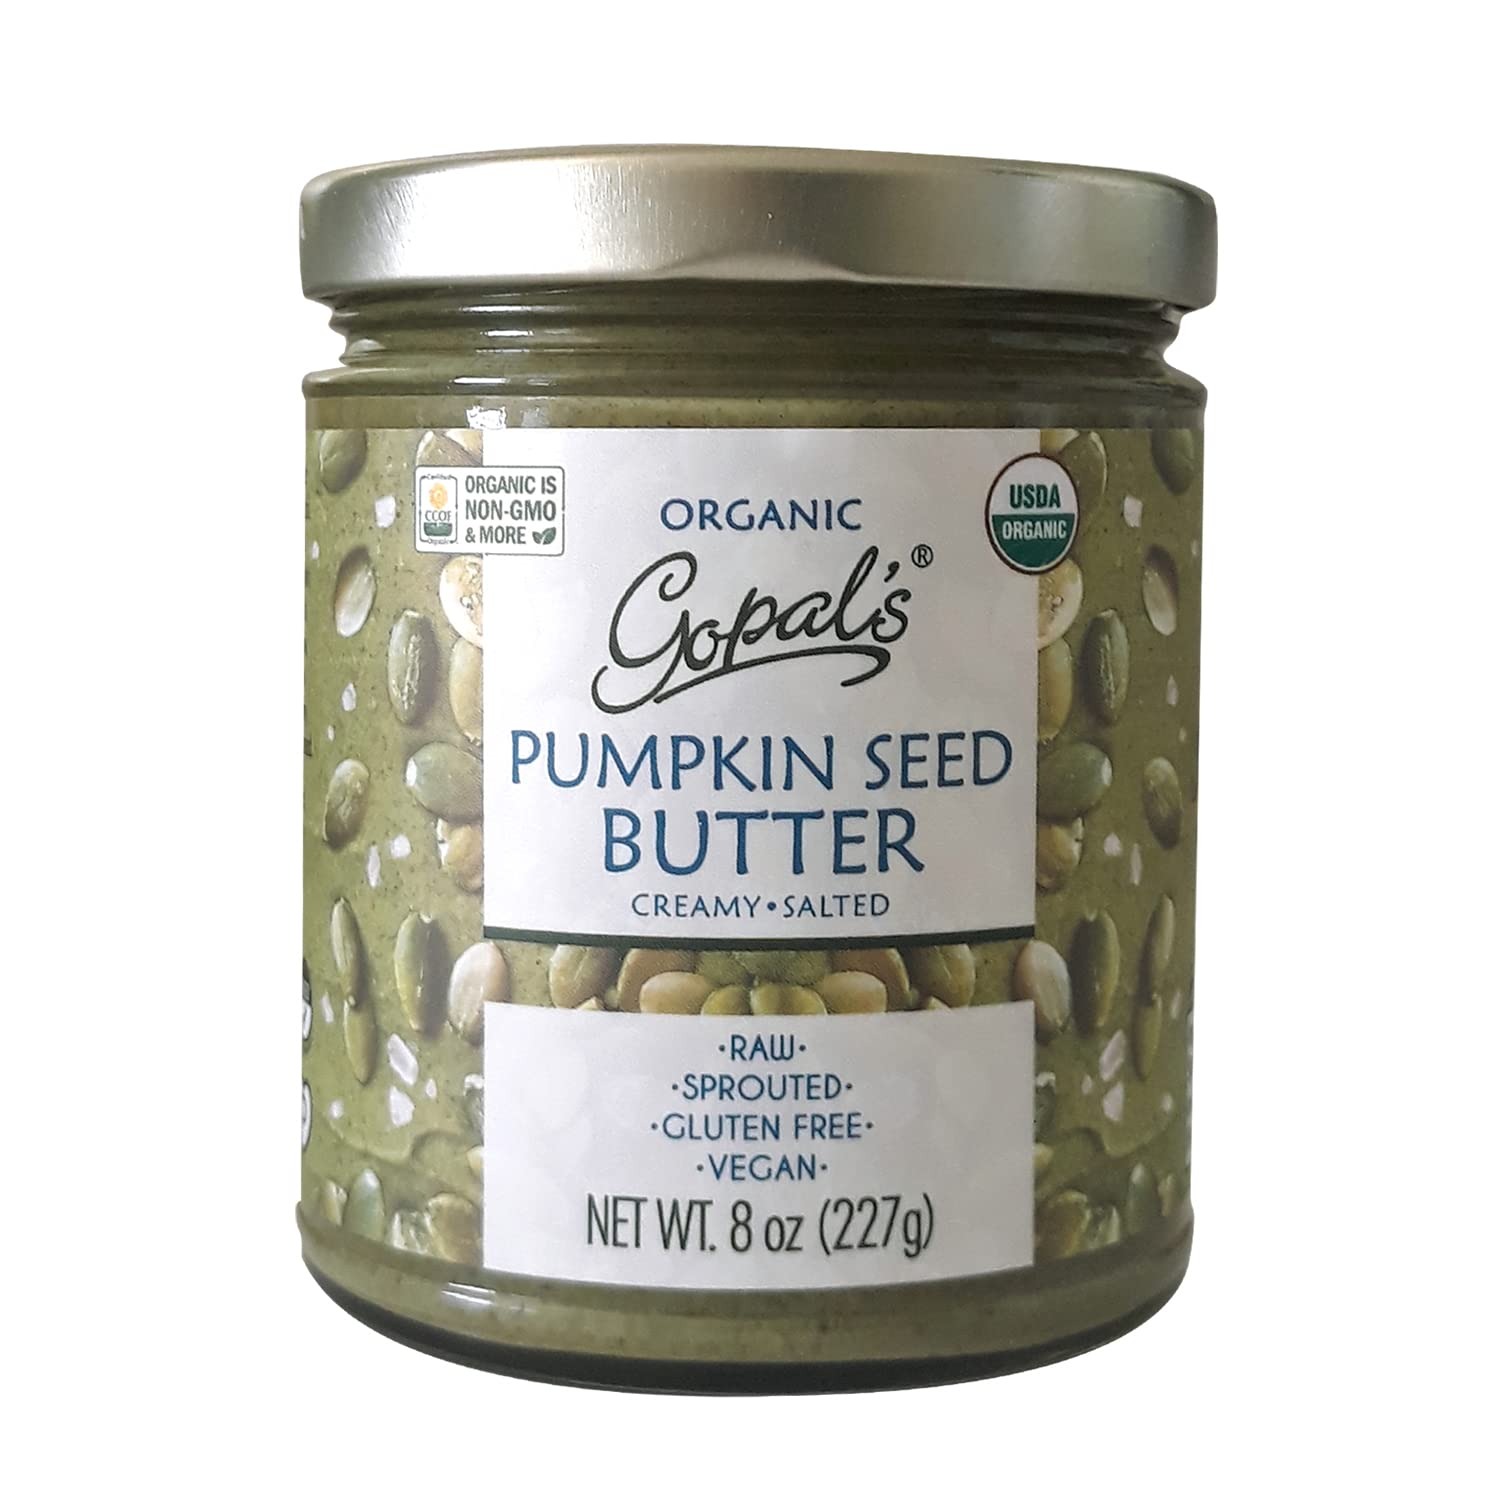
Item Name: Gopal’s Sprouted Organic Raw Pumpkin Seed Butter, USDA Organic and Gluten-Free, Creamy and Salted - 8 Ounces | Keto, and Paleo-Friendly
Bullet Point 1: 100% RAW AND SPROUTED – We soak and germinate our raw organic pumpkin seeds, which removes the phytic acid and enzyme inhibitors that are naturally present in nuts and seeds.
Bullet Point 2: CERTIFIED ORGANIC AND GLUTEN FREE – Our organic pumpkin seeds adhere to USDA certified organic and Non-GMO guidelines to deliver healthy food by keeping the environment healthy too.
Bullet Point 3: RICH IN ENZYME AND NUTRITION – At Gopal’s, the pumpkin seeds are dehydrated and ground at temperatures of around 108 degrees, to keep the nutrition value intact.
Bullet Point 4: CREAMY AND SALTED – Our sprouted pumpkin seed butter has a rich and creamy texture. We add a little Himalayan Crystal Salt to really bring out the flavors.
Product Description: <p><strong>Gopal’s Sprouted Pumpkin Seed Butter</strong><br />We soak and germinate our raw pumpkin seeds, which removes the phytic acid and enzyme inhibitors that are naturally present in nuts and seeds. The pumpkin seeds are then dried and ground at temperatures of around 108 degrees. The result is a light and sweet tasting organic pumpkin butter which is enzyme rich, nutrient rich and easily digested.<br /> <br />A portion of the proceeds is given to support cow protection. <br /><br /><strong>Benefits of Raw and Sprouted Seeds</strong><br />When a seed or grain is sprouted, the starch within the seed is metabolised. Because there’s less starch in each sprouted grain, the proportion of protein and fiber within each seeding becomes higher and the seed becomes easier to digest and more nutritional. The sprouting process may make it easier for a body to absorb nutrients including iron, zinc, and vitamin C.<br /> <br />Raw pumpkin seeds provide a rich source of fiber, a type of carbohydrate that aids in digestive health. The seeds also boost your intake of protein - each ounce of seed provides almost 9 grams of protein.<br /> <br />We use no artificial ingredients whatsoever and our facilities are completely Gluten and Peanut free.<br /><br /><strong>Easy Storage</strong><br />Gopal’s Raw Sprouted Pumpkin Seeds Organic Butter is packaged in a jar for easy storage and use. <br /><br /><strong>Usage</strong><br />It is recommended to stir the Pumpkin Seed Butter prior to first use. This Vegan Butter is best used on Crackers, Bread/toast/muffins, smoothies, healthy dessert recipes, fruits, veggies, etc. <br /> <br /> Refrigerate after opening. Best consumed by the Best By date noted on the product.</p>
Value: 8.0
Unit: Ounce

Price: 16.14